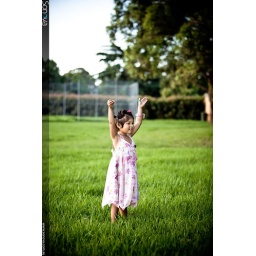
Charuni enjoys the cool green grass in the park on a lazy afternoon.